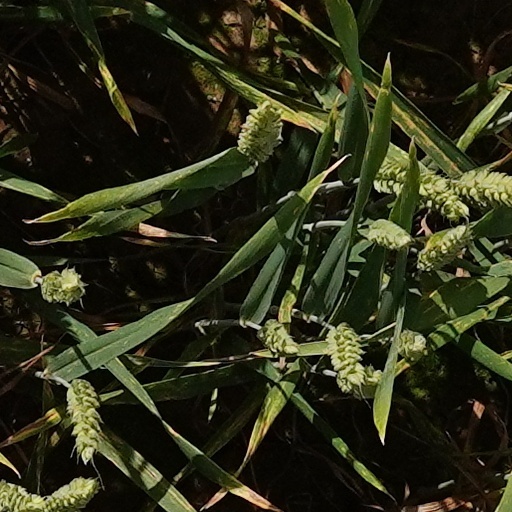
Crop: wheat